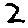
Label: 2